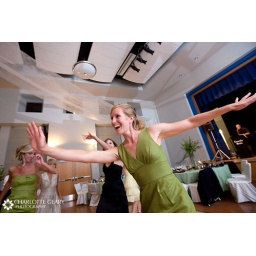
Dancing bridesmaid in green dress